Kathleen Merrigan

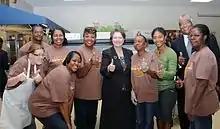
Merrigan posing with cafeteria nutrition staff while visiting Carl G. Renfroe Middle School in Decatur, Georgia, in 2011

She worked at Tufts University as Director of the Agriculture, Food and Environment Program at the Gerald J. and Dorothy R. Friedman School of Nutrition Science and Policy.